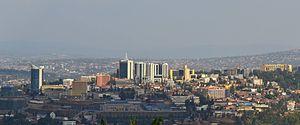
Kigali, vue du centre ville Kinyarwanda: Kigali, ifoto y'umugi rwagati